Cheryomushki District

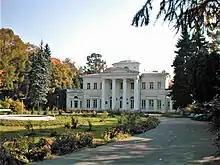
Count Menshikov's manor in Cheryomushki-Znamenskoye

Originally there was a village of Cheryomushki in Moscow suburbs southwest of Moscow which gave name to the manor, which changed the ownership several times. In 1938 the village of Cheryomushki was transformed into the workers' settlement. In 1958 it was incorporated into Moscow. Soon the northern side of the district became a site of a massive, cheap housing construction "khrushchyovka"-type buildings. As the area gradually started moving from its historical location, the newer neighborhood has become known as "Novye Cheryomushki" ("New Cheryomushki") and a whole microdistrict, known as the , was formed. "Cheryomushki" became a common name for such housing projects in various locations in Russia. The microdistrict gave the name to Novye Cheryomushki metro station. At that time, in 1959, an operetta Moscow, Cheryomushki was written by Dmitri Shostakovich satirizing the housing shortages which had led to such housing projects.